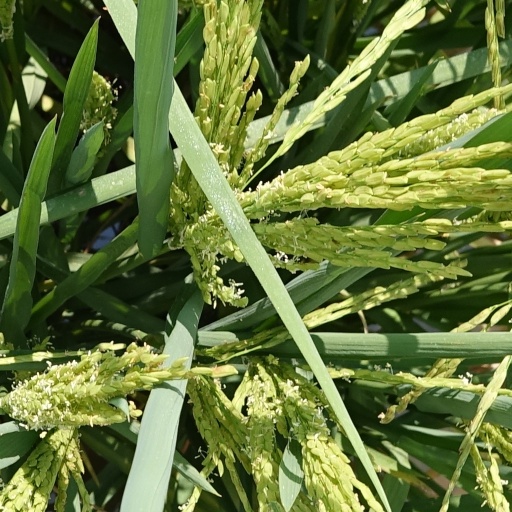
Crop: rice